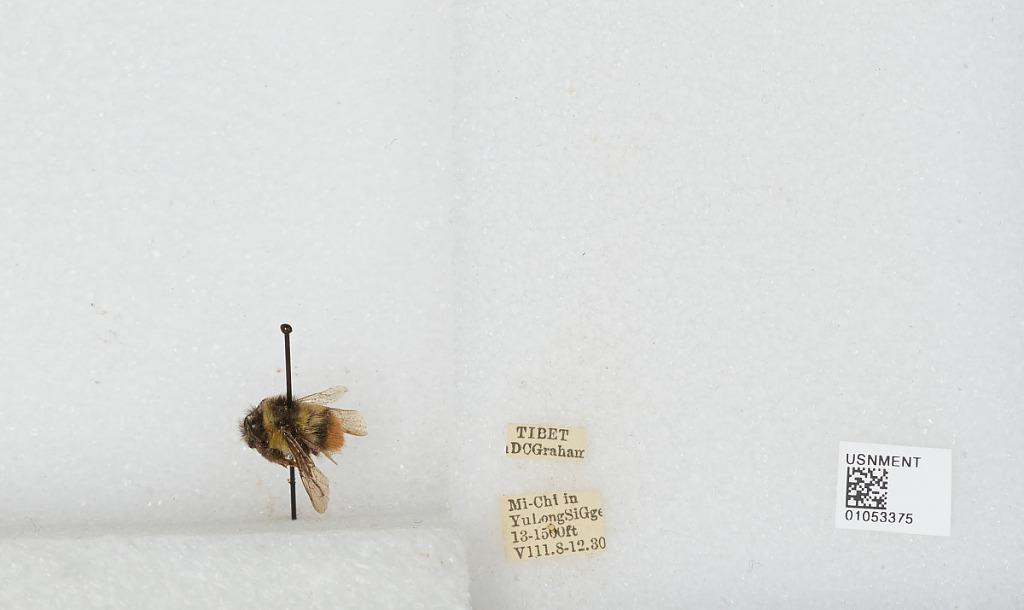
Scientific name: Bombus sp.
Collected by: D. Graham
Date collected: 1930-8-8
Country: China
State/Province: Tibet Autonomous Region
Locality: Mi-Chi in Yu Long Si Gorge